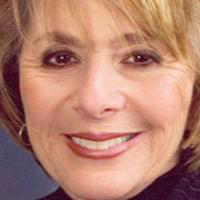
Age group: age 66-80